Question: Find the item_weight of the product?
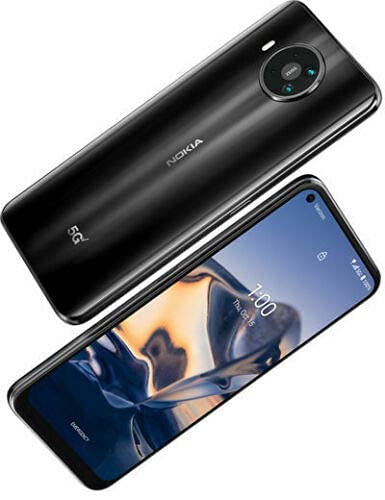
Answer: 5.0 gram